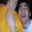
Label: man